Beatrice d'Este

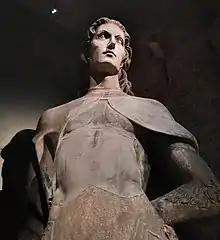
Probable portrait of Galeazzo Sanseverino, statue in the collection of the Great Museum of the Duomo of Milan.

After a carefree first year spent of entertainments, Beatrice became pregnant. On 20 January 1493, Eleanor of Aragon arrived in Milan to assist Beatrice during childbirth, bringing "Comare" Frasina, the midwife of the Este family. Two days later, the celebratory gifts of the Milanese nobility were exhibited in the Sala del Tesoro in the Rocchetta building of the Sforza Castle on tables covered with crimson gold velvet. Among these were "two beautiful diamonds" worth 18,000 ducats and a golden cradle from Beatrice's father. On 23 January, Beatrice gave birth to her first-born son, christened Ercole after his maternal grandfather but later called Maximilian in honour of the Maximilian I, Holy Roman Emperor.